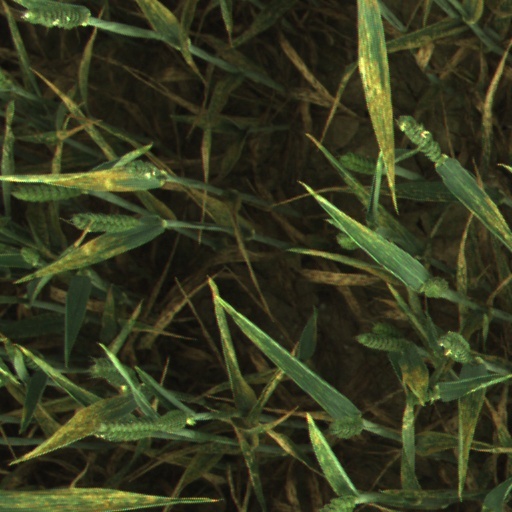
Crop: wheat